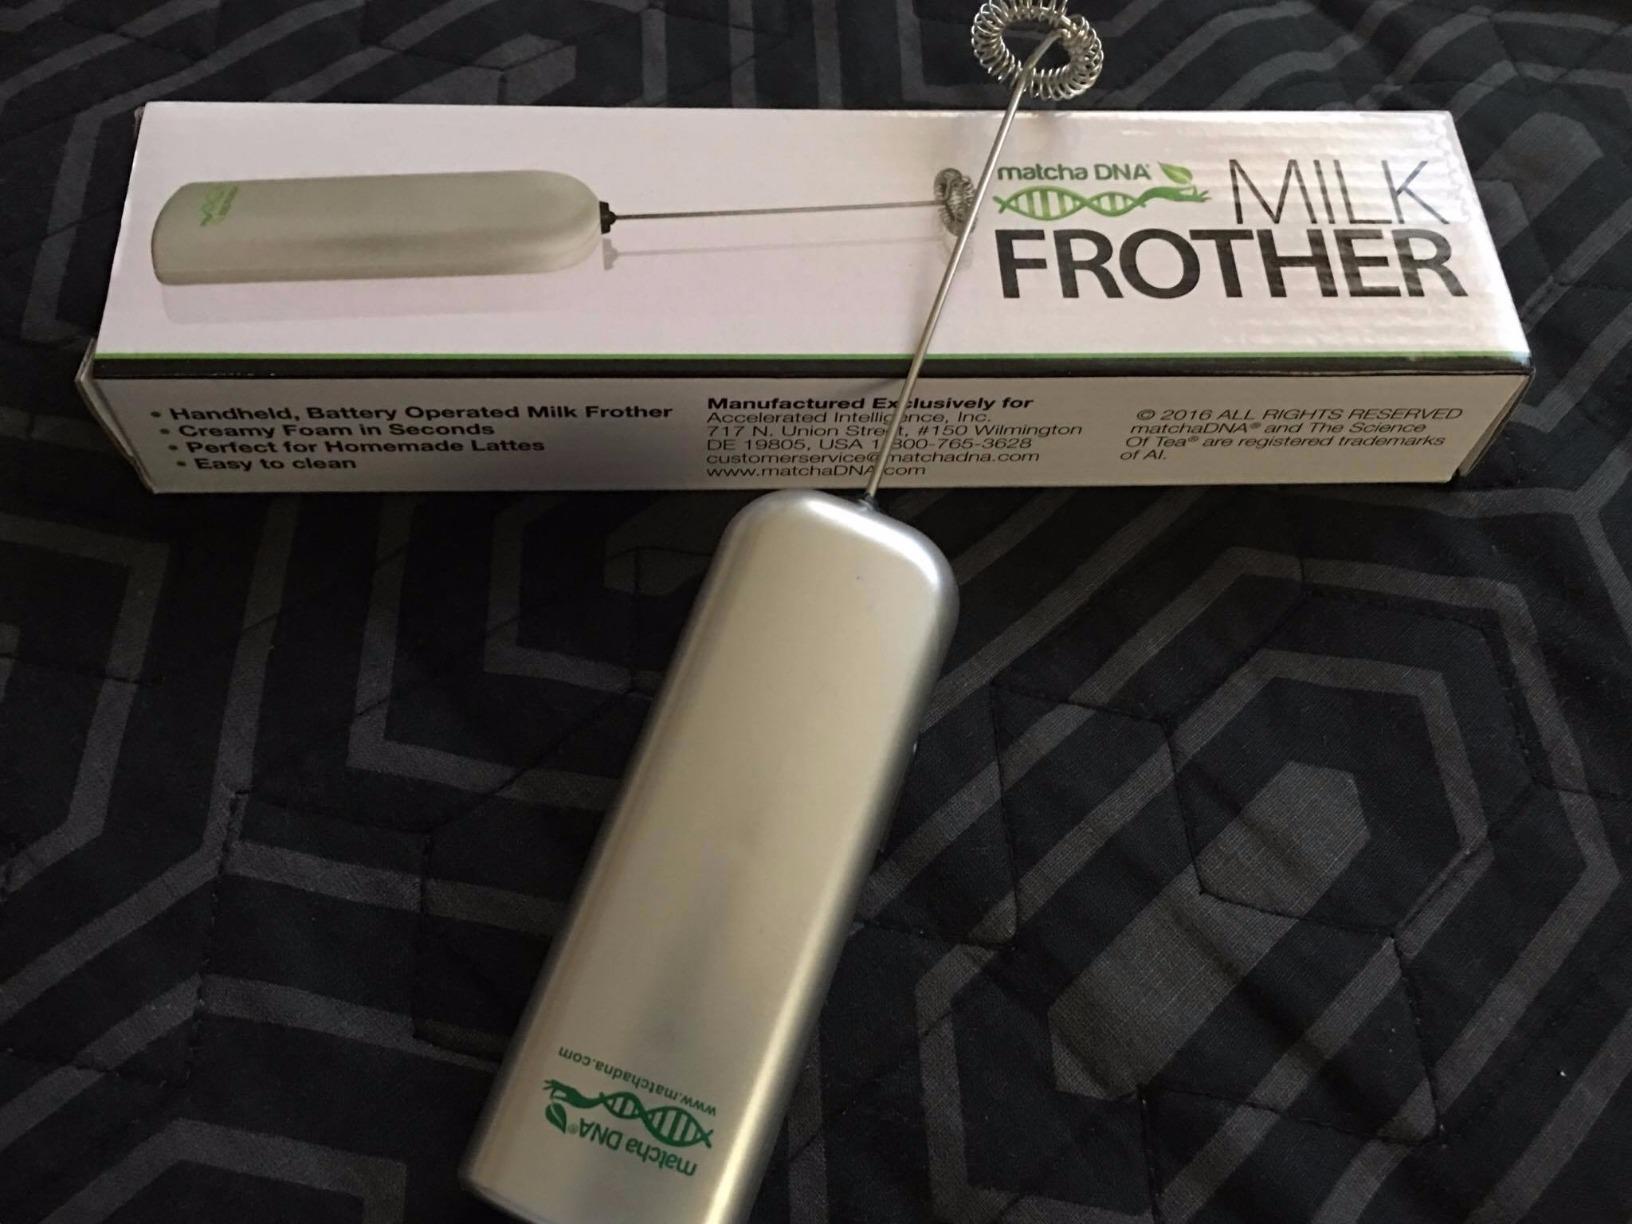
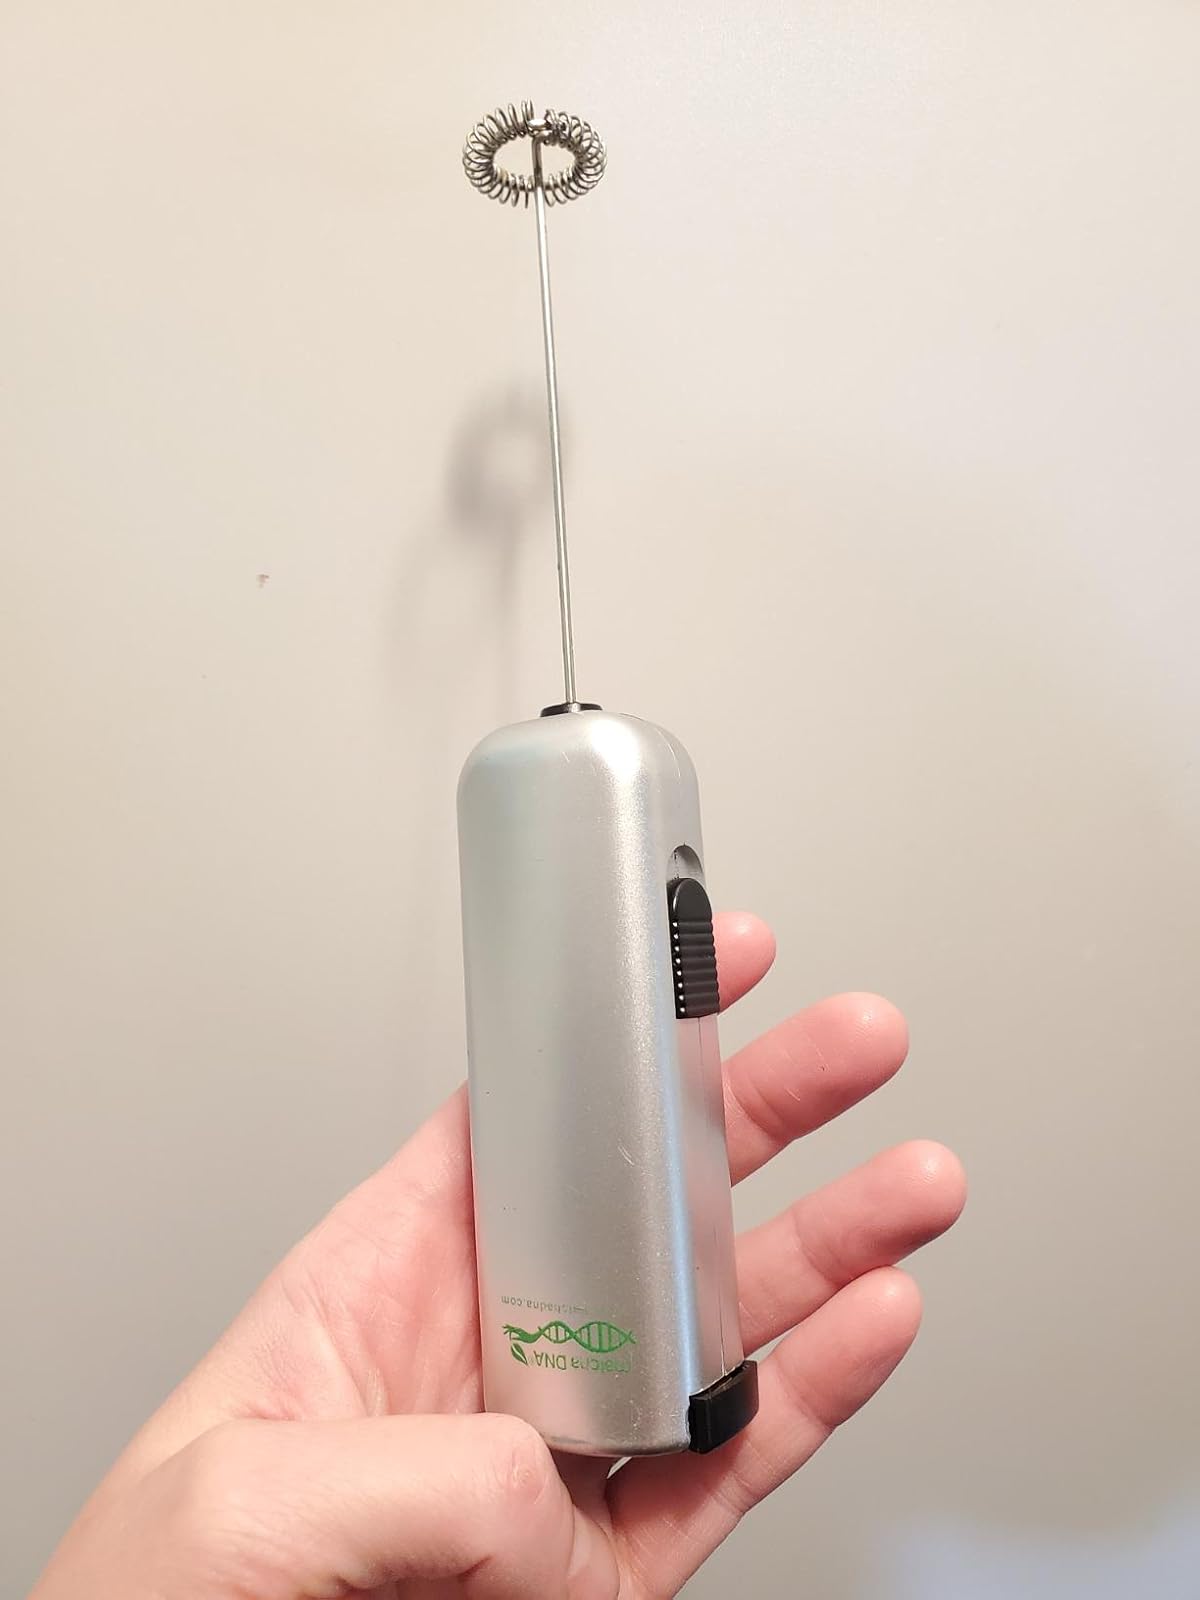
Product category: items_mixer
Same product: yes